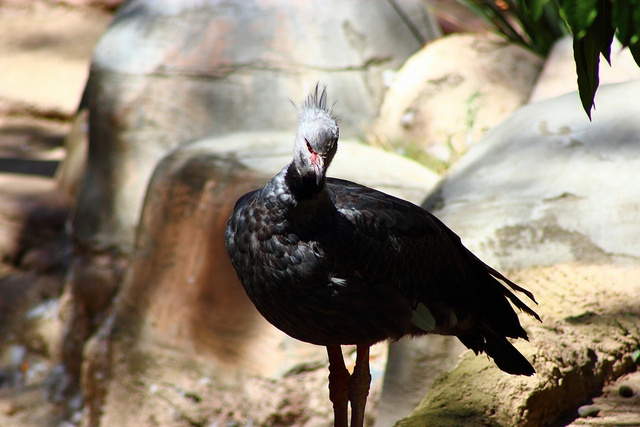
A large black bird standing next to rock in a jungle.
A black bird with spiked hair standing on rocks
A bird stands along with rocks in the background.
A black bird with a white face standing on rocks
The single bird has a small head and a large body.